Le Pétomane

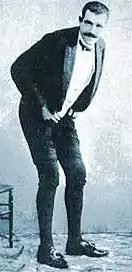
Le Pétomane "ca." 1890

The character has been portrayed several times in film. In 1979 Ian MacNaughton made "Le Pétomane", a short humorous film. Written by Galton and Simpson, it was based on Joseph Pujol's story and stars veteran comic actor Leonard Rossiter. The 1983 Italian movie "Il Petomane", directed by Pasquale Festa Campanile and starring Ugo Tognazzi, gives a poetic rendition of the character, contrasting his deep longing for normality with the condition of 'freak' to which his act relegated him. The 1998 documentary "Le Pétomane" by Igor Vamos examines Pujol's place in history through archival films (none of which actually include him), historical documents, photographs, recreations and fake or tongue-in-cheek interviews.